Pont de Neuilly station

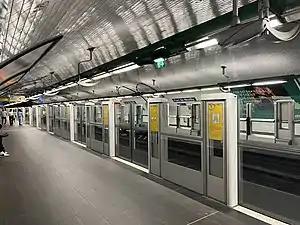
The platforms

Pont de Neuilly is a station on Line 1 of the Paris Métro, situated in the prosperous suburban commune of Neuilly-sur-Seine. Between 1940 and 1950 it was known as "Pont de Neuilly, Avenue de Madrid".